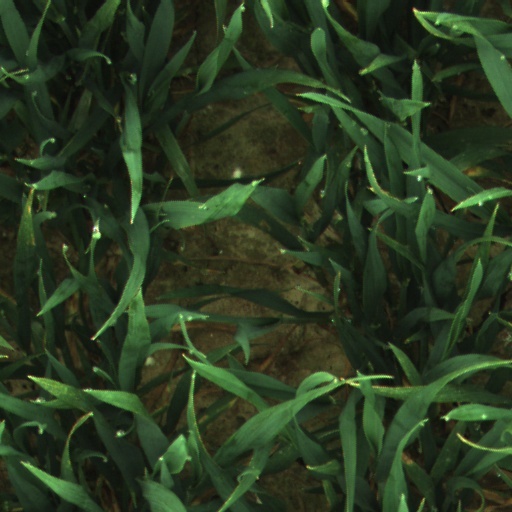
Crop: wheat